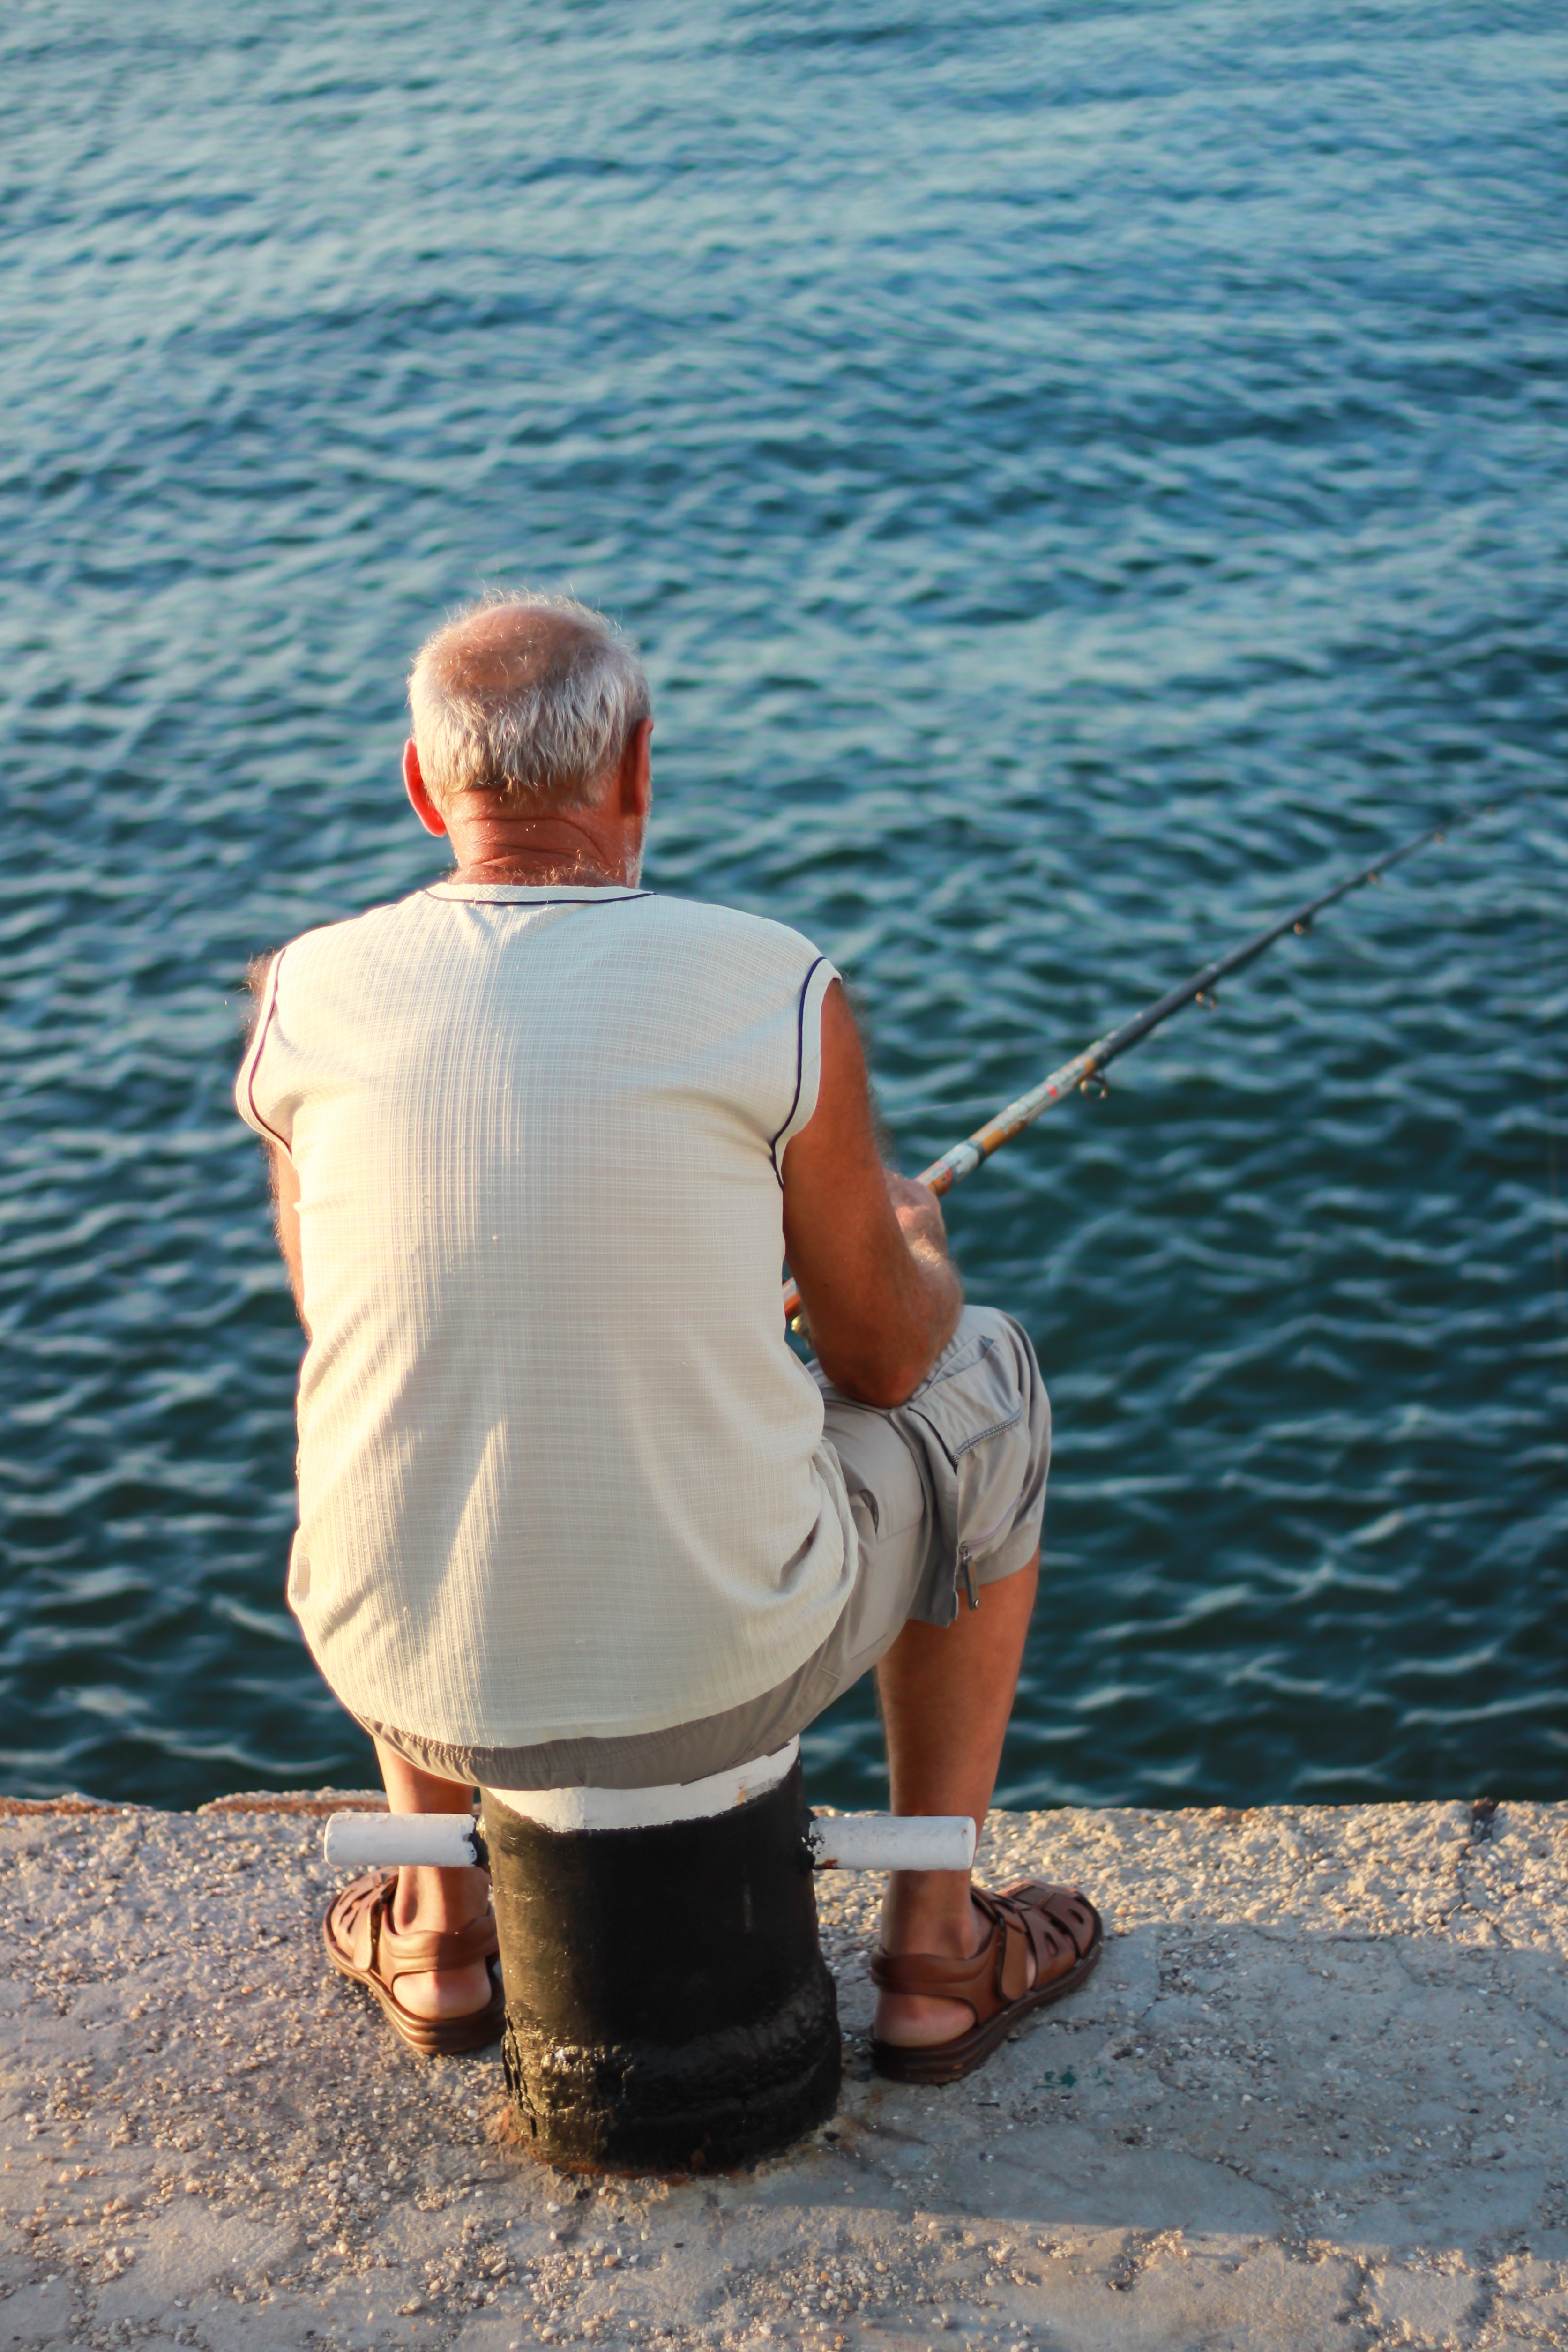
man, sea, coast, water, dock, shore, old, city, pier, ship, summer, vacation, male, seaside, fishing, fisherman, sitting, bay, harbor, harbour, blue, marina, port, nautical, fishermen, wharf, bulgaria, burgas, touristic, human positions